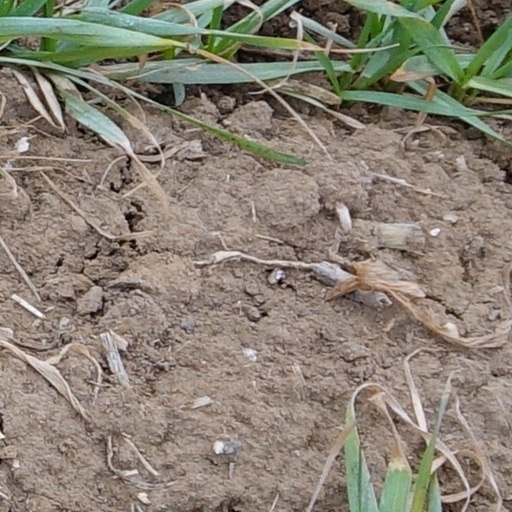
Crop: wheat